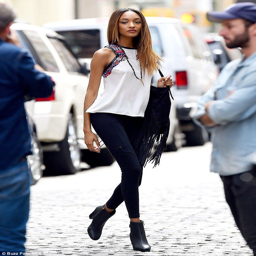
change of clothes : person switched into a new white top with colourful detail , a pair of leggings and carried a fringed bag